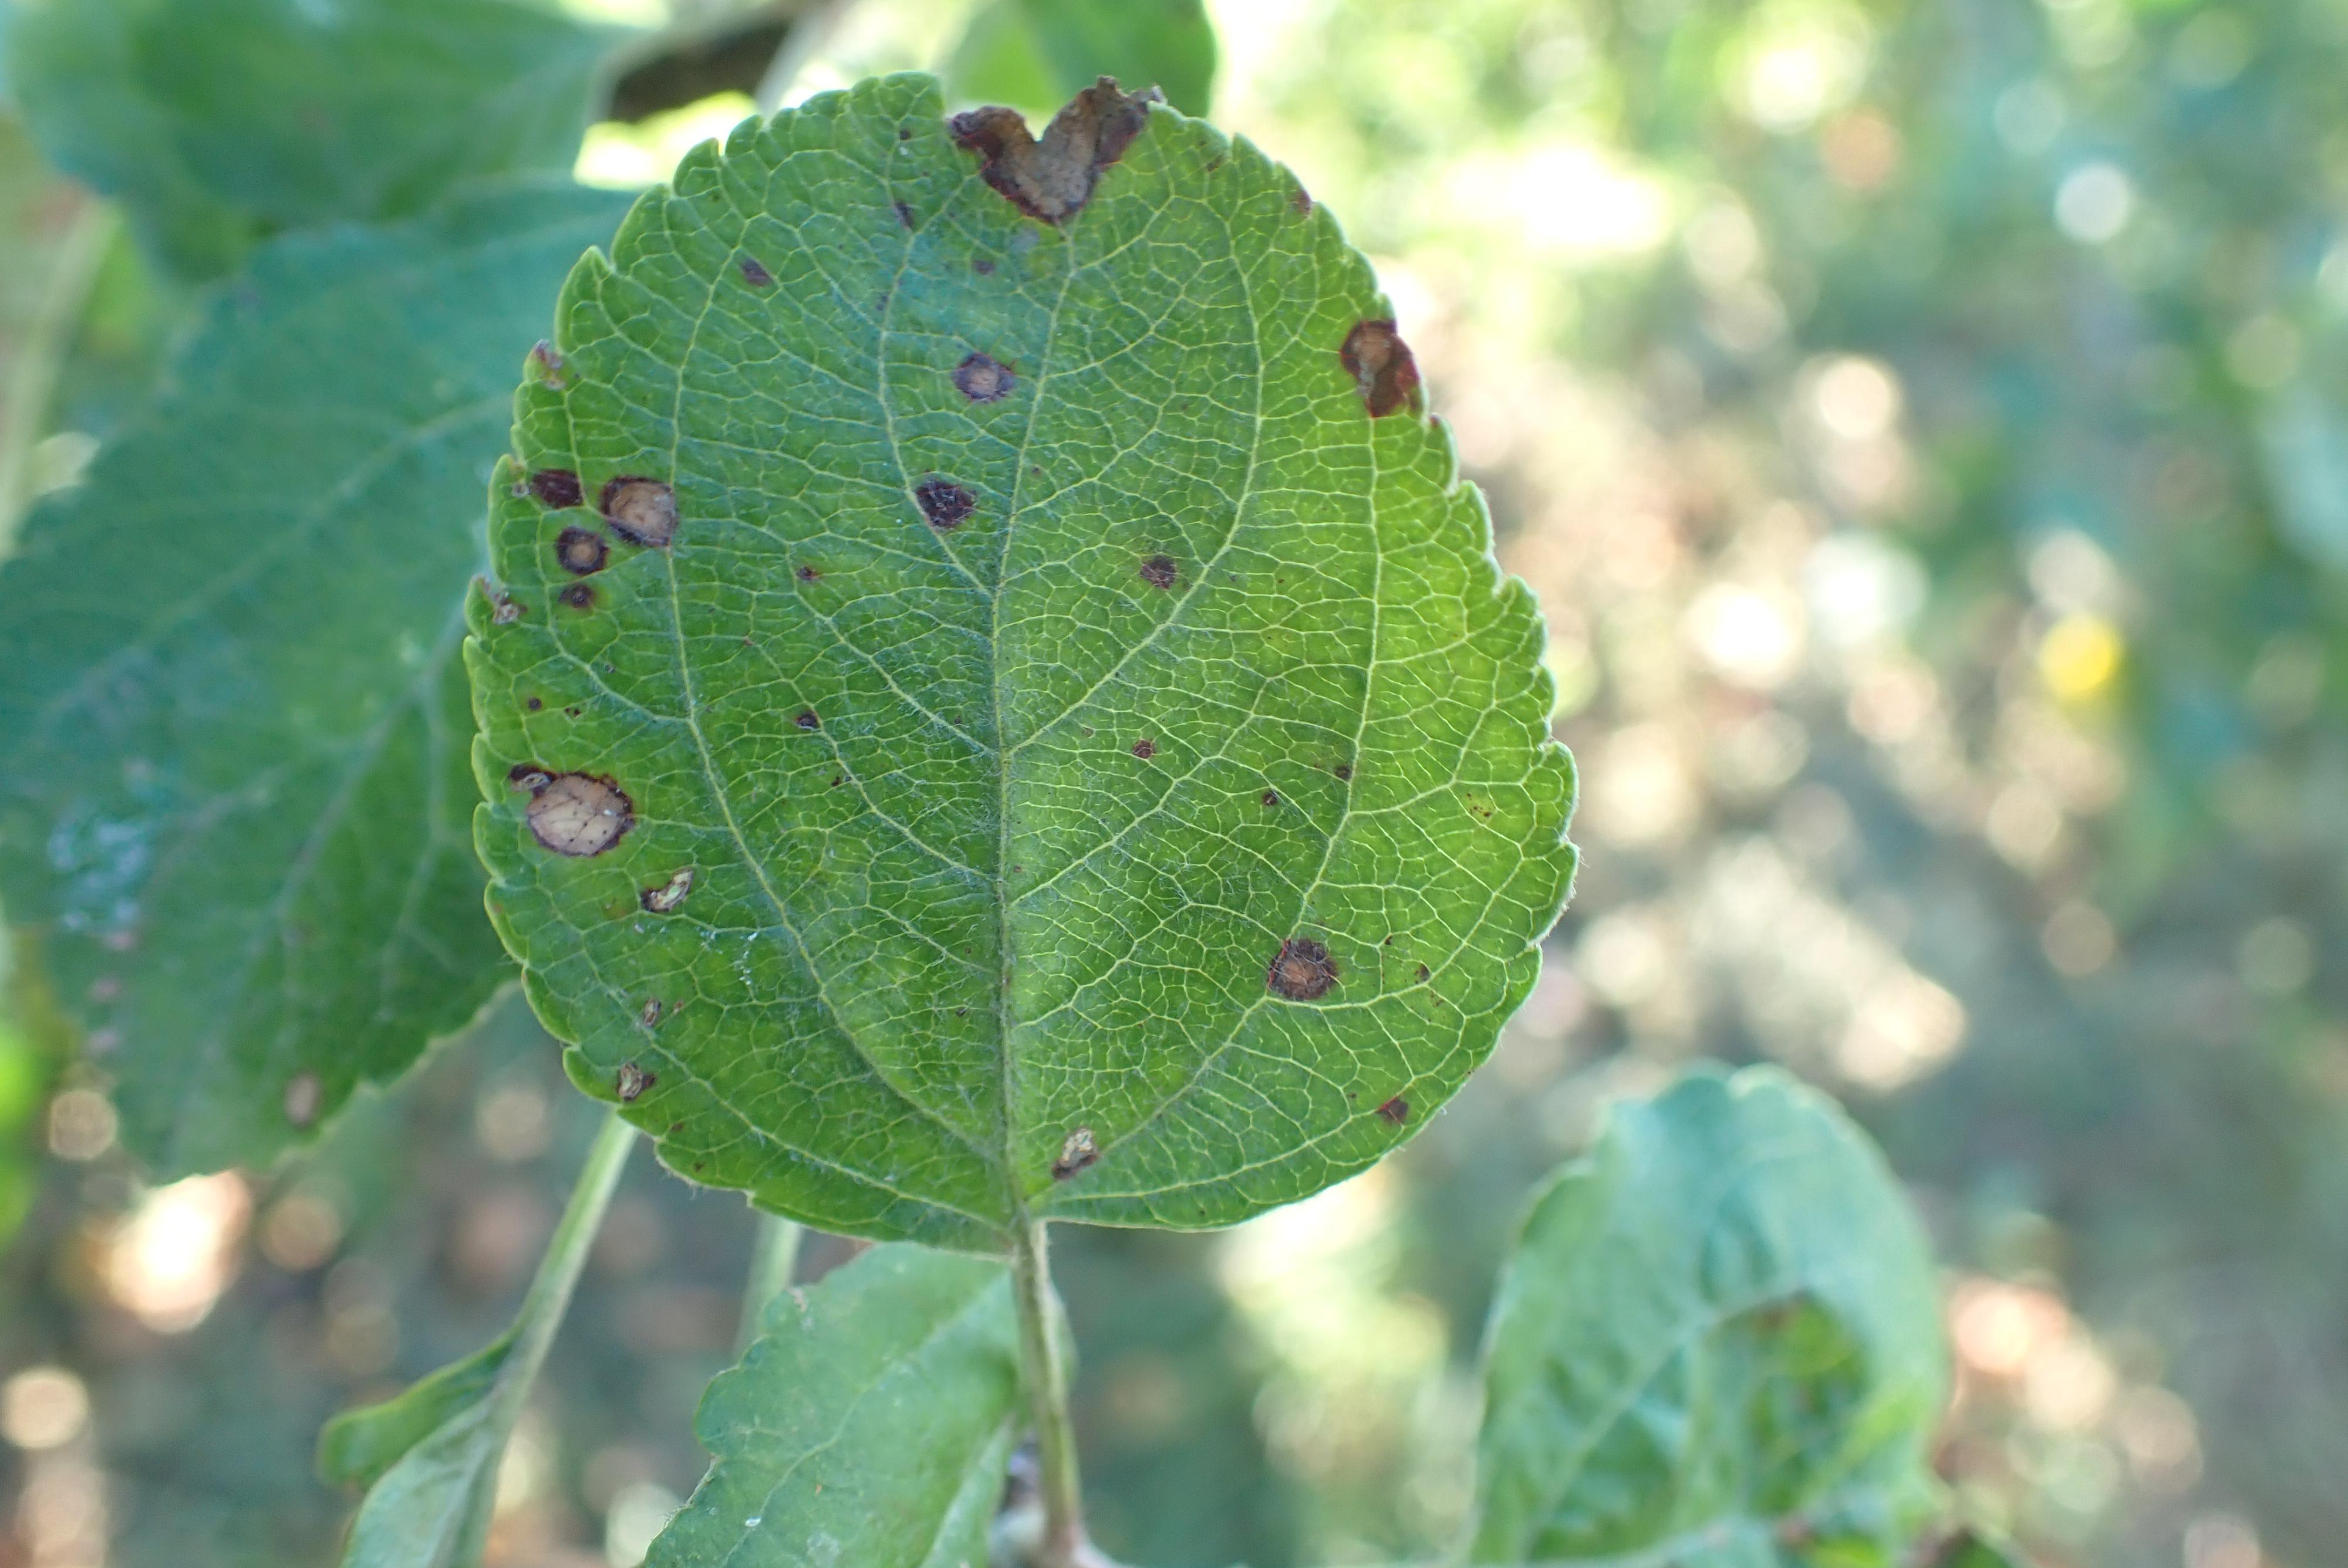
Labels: frog_eye_leaf_spot, complex